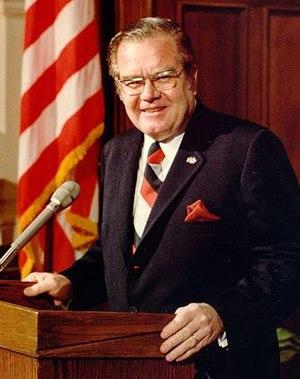
Dolph Briscoe, Jr. est un homme politique américain démocrate qui a été gouverneur du Texas entre 1973 et 1979.